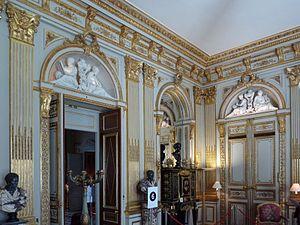
L'hôtel de La Vaupalière à Paris, le grand salon
L'hôtel de La Vaupalière est un hôtel particulier situé à Paris, nᵒˢ 85 et 85 bis, rue du Faubourg-Saint-Honoré et nᵒ 25, avenue Matignon. Cette demeure néo-classique fut édifiée en 1768 par l'architecte Louis-Marie Colignon et remaniée au XIXᵉ siècle par l'architecte Louis Visconti. Elle abrite aujourd'hui le siège de la compagnie d'assurances Axa.